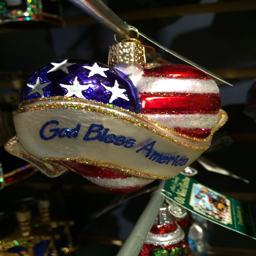
show your patriotism with this flag - inspired ornament !